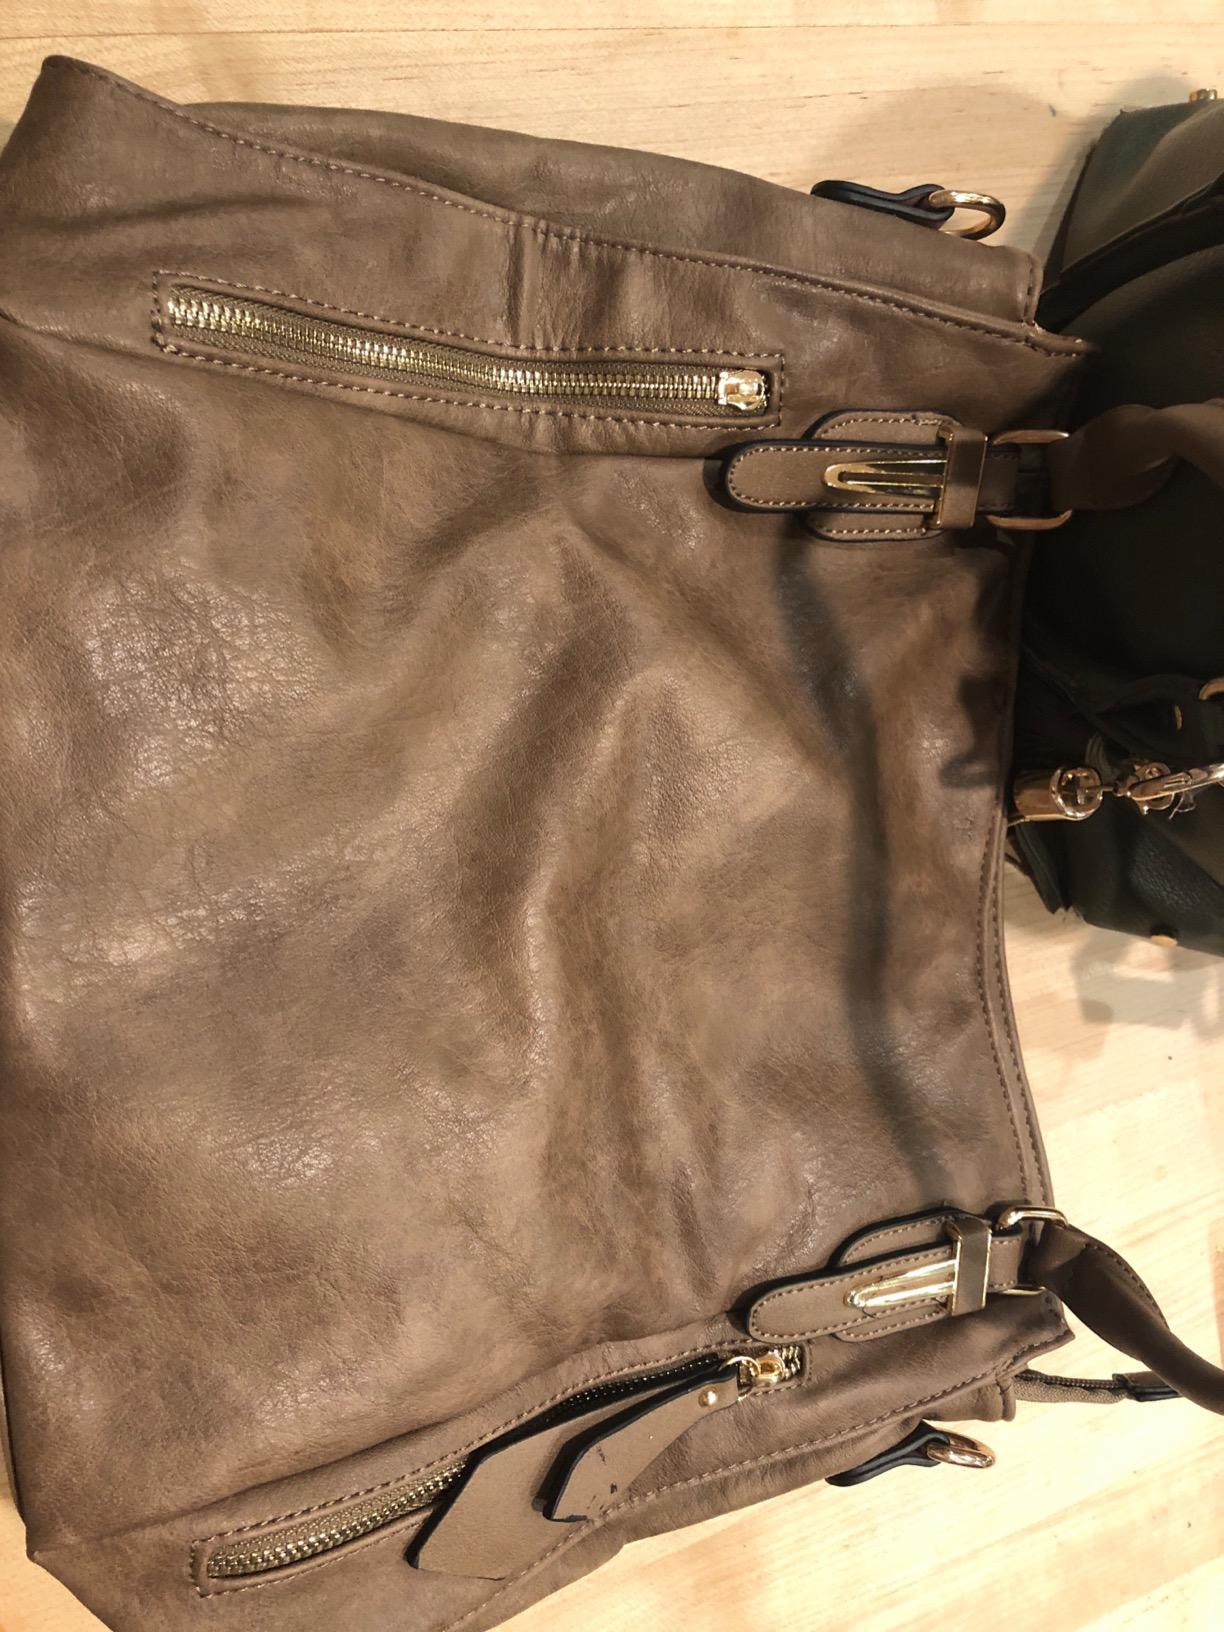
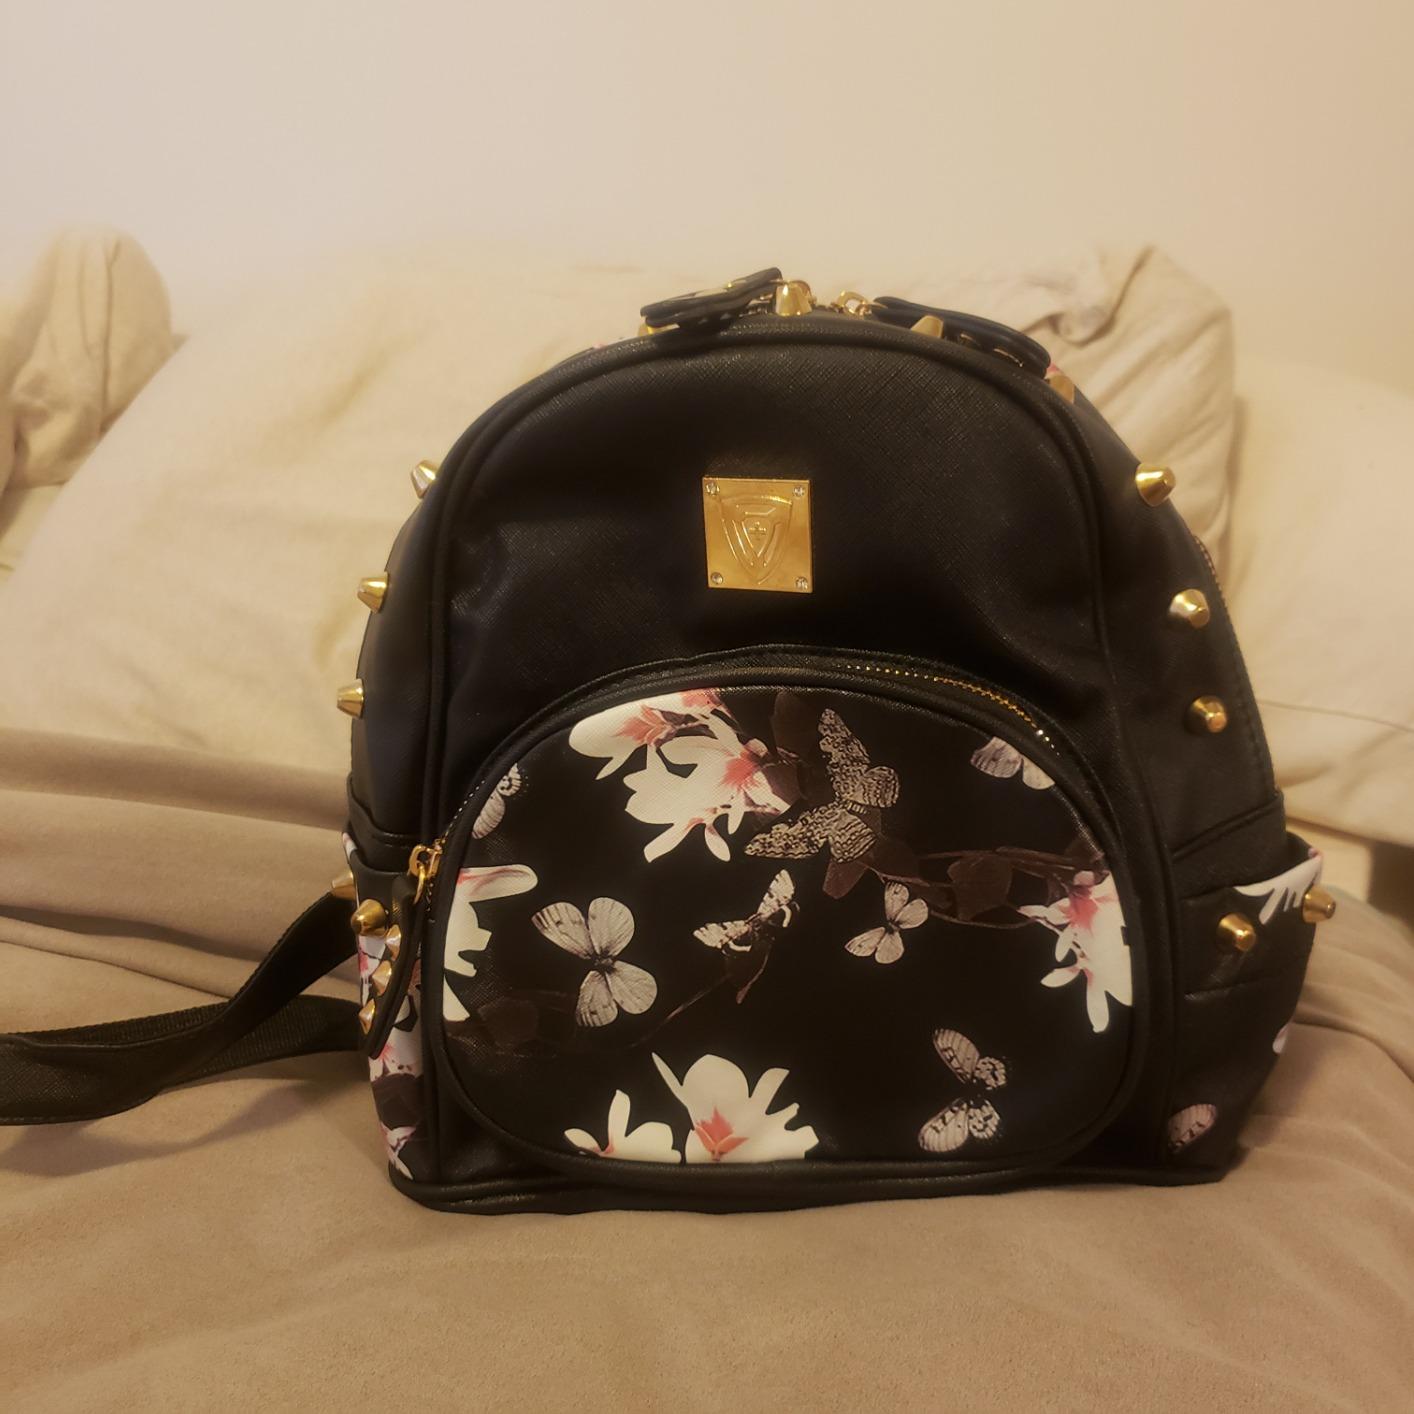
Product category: accessories_handbag
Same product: no